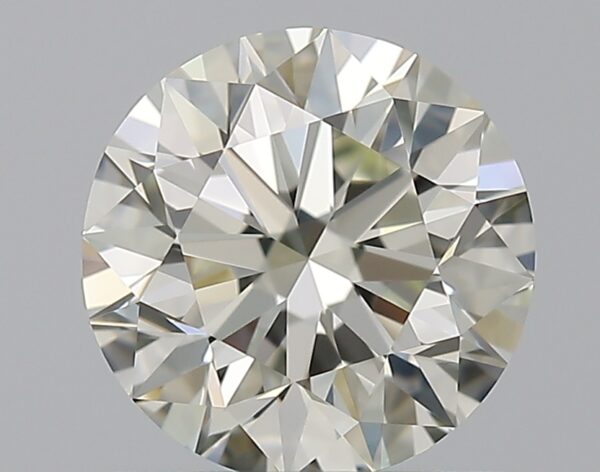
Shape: round
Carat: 0.9
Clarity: IF
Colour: L
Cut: EX
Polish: EX
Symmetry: EX
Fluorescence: F
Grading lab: GIA
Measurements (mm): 6.13 x 6.17 x 3.86